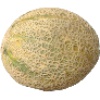
Label: cantaloupe